Taizan Maezumi

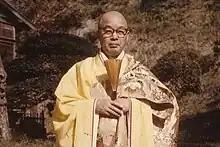
Maezumi's father, Baian Hakujun Kuroda

Maezumi was born in Japan on February 24, 1931, to Yoshiko Kuroda-Maezumi and Baian Hakujun Kuroda, a prominent Sōtō priest, in his father's temple in Ōtawara, Tochigi. In later years, he took the name Maezumi, his mother's maiden name. He was ordained as a novice monk in the Sōtō lineage at age eleven, and in high school began studying koans under a lay Rinzai instructor, Koryū Osaka. While studying under Koryu he attended Komazawa University—receiving degrees in oriental literature and philosophy. After college he trained at Sōji-ji, and then received shihō from his father in 1955, a standard procedure in the Soto-sect, where local temple-propriety is inherited from father to son. In 1956 he was sent to the United States to serve as a priest at the Zenshuji in Little Tokyo, Los Angeles, a Japanese-American neighborhood, working part-time at a factory.